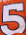
Number: 5